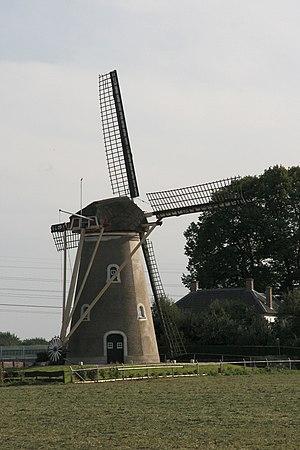
Cet article recense les moulins à vent de la province de Gueldre, aux Pays-Bas.